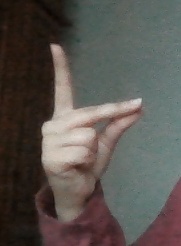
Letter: ta